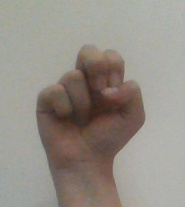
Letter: gaaf